A Bread Factory

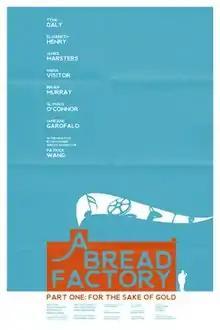
Film poster

A Bread Factory is a 2018 American two-part indie comedy drama film written and directed by Patrick Wang. It features an ensemble cast and depicts a fictional community arts center in a small upstate New York town that struggles under economic and social pressures. It received critical acclaim. The second part was Brian Murray‘s final role prior to his death.